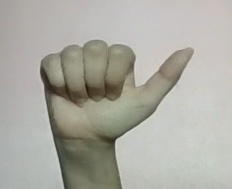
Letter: dhad